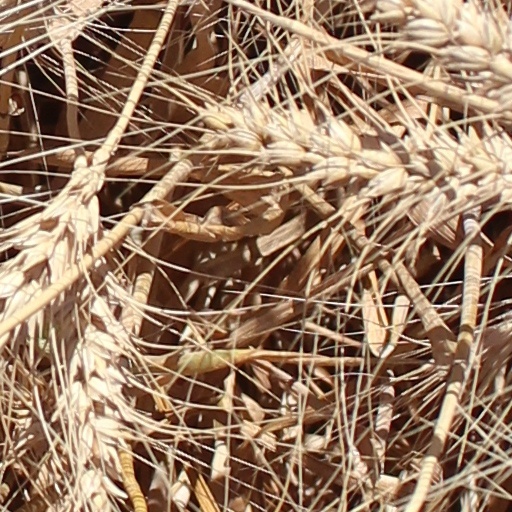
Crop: wheat